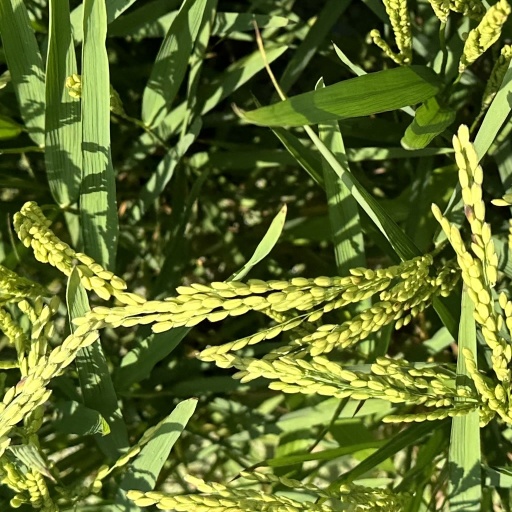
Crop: rice